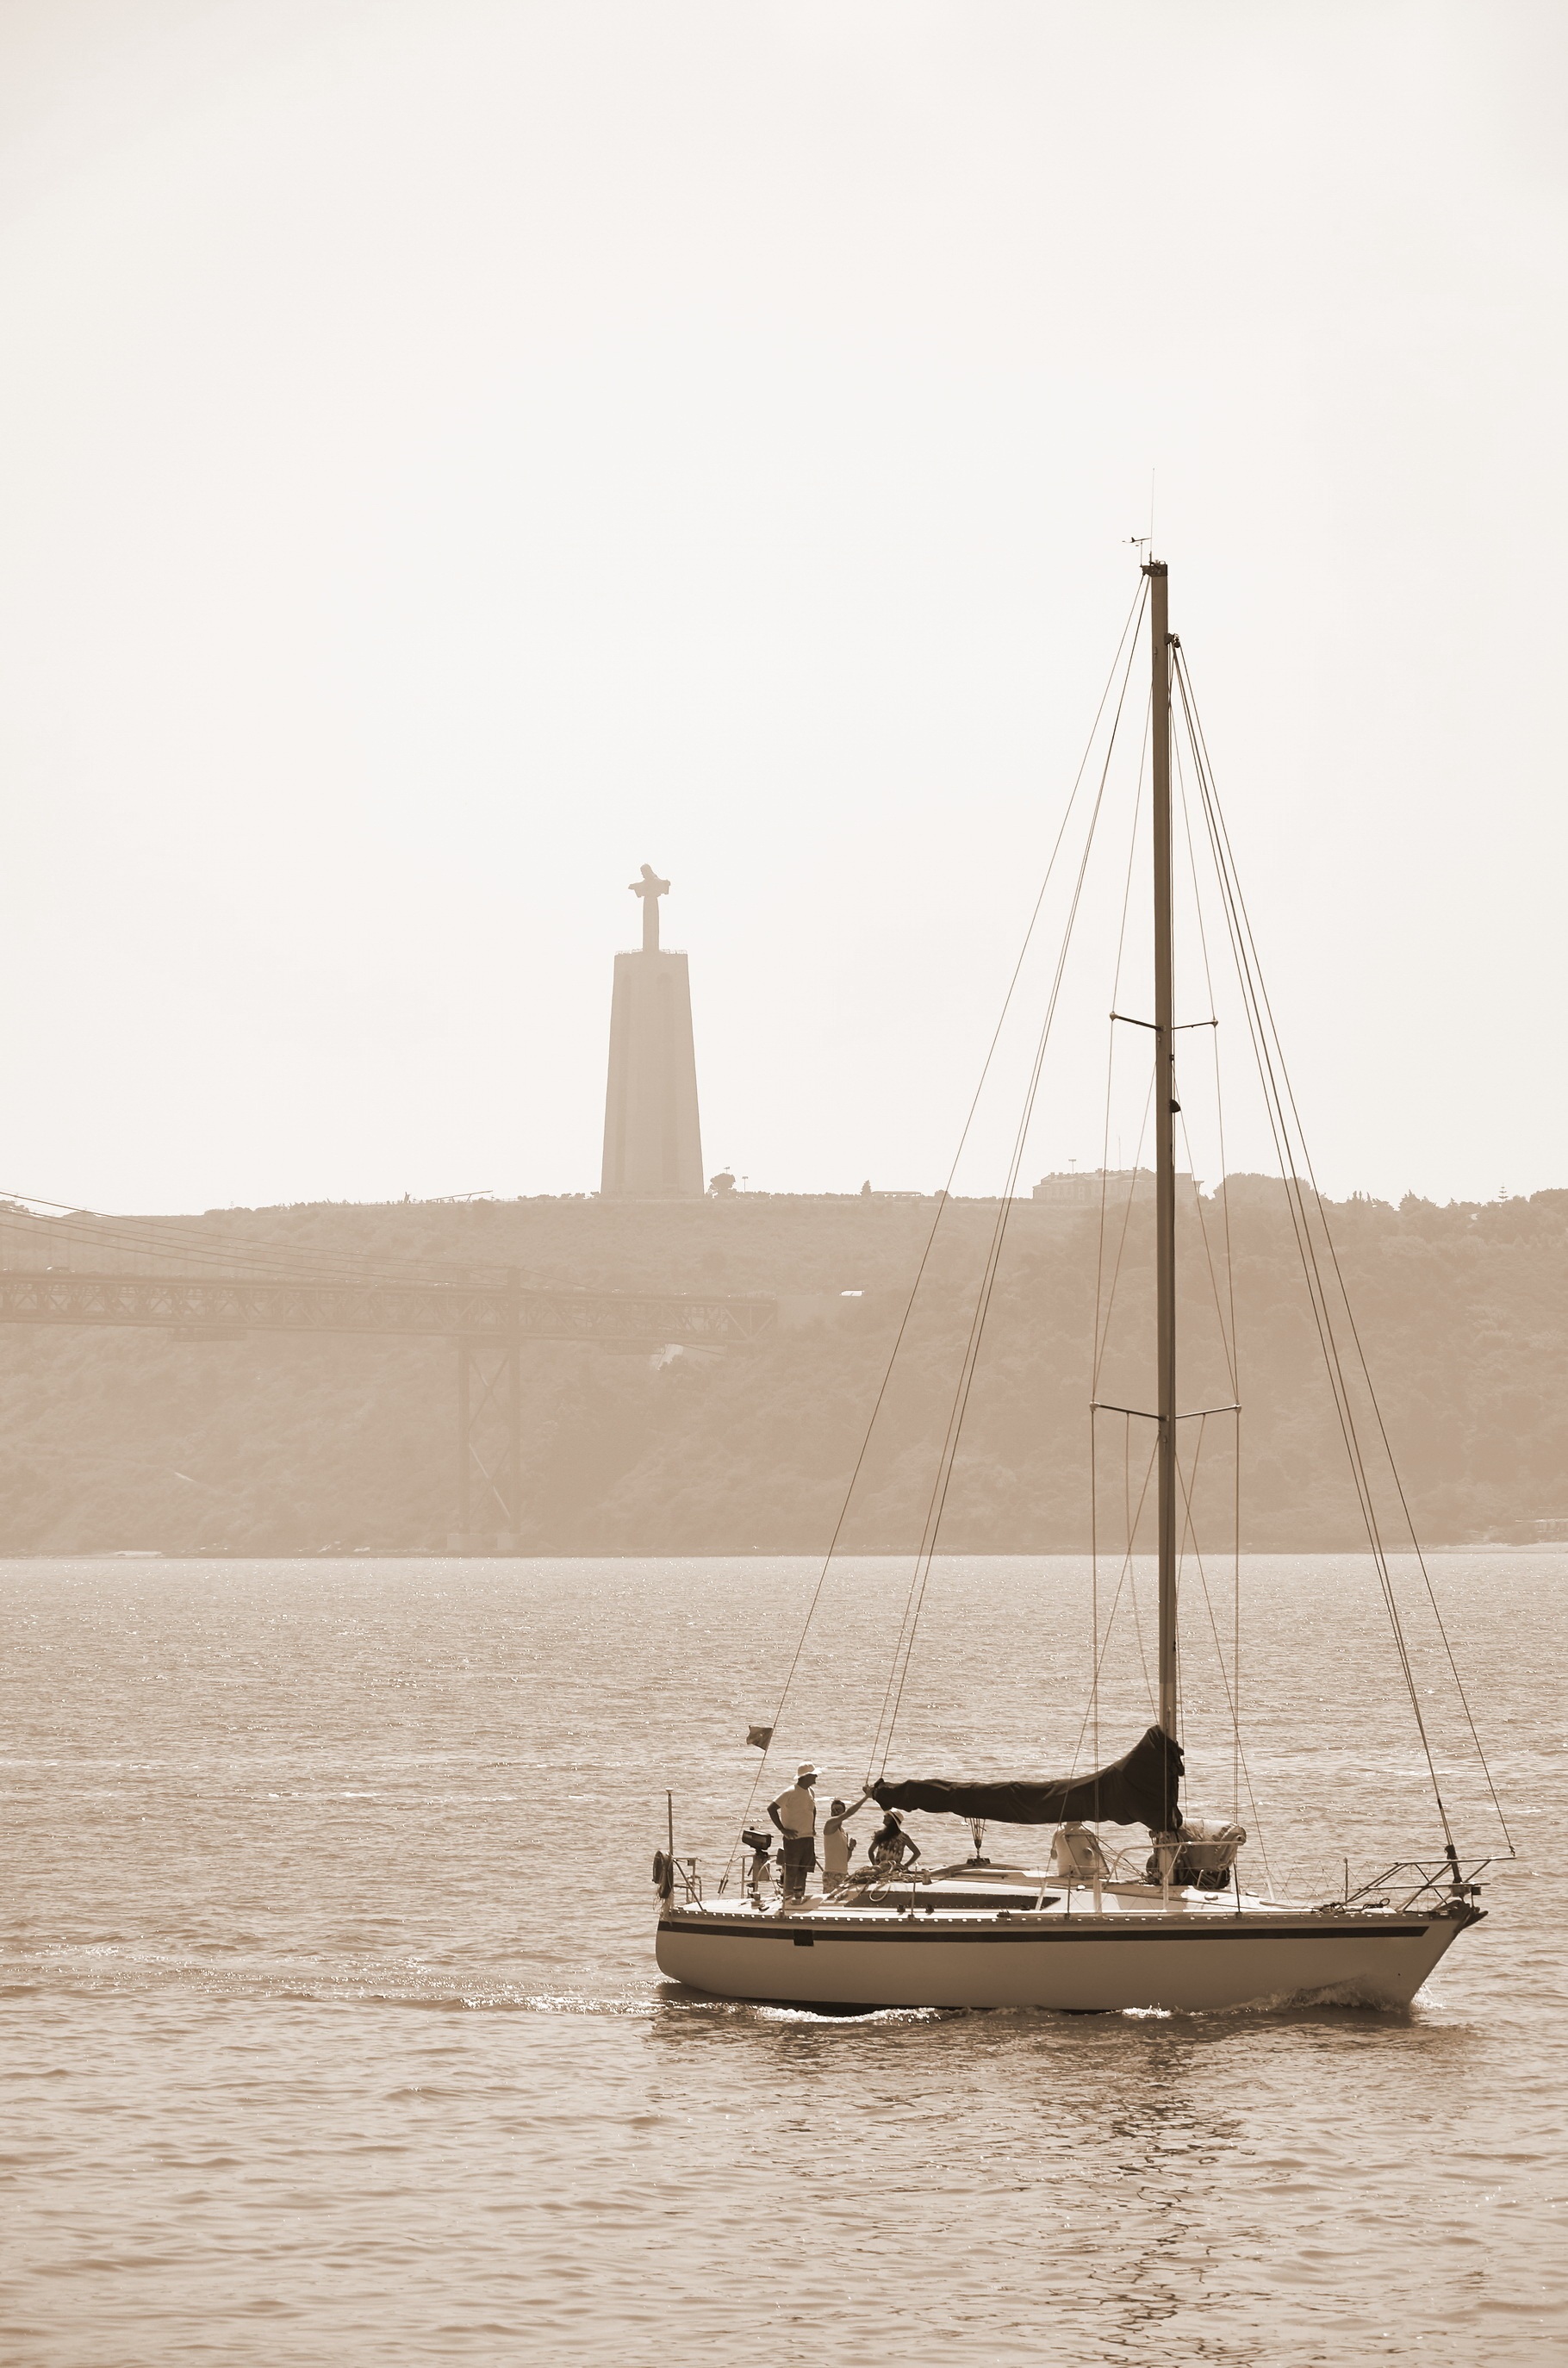
sea, coast, water, ocean, fog, boat, bridge, wave, view, ship, summer, travel, boot, statue, mediterranean, vehicle, mast, sailing, yacht, haze, holiday, bay, landmark, tourism, sailboat, sepia, sail, portugal, atlantic, masts, watercraft, schooner, sailor, shape, yachts, sailing boat, lisbon, longing, water sports, morning mist, slack, morning haze, go away